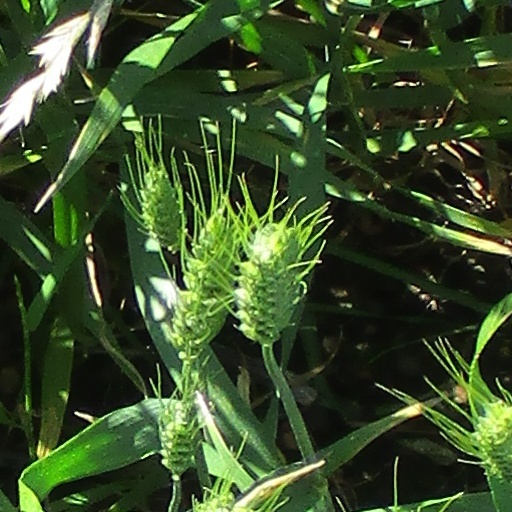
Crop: wheat